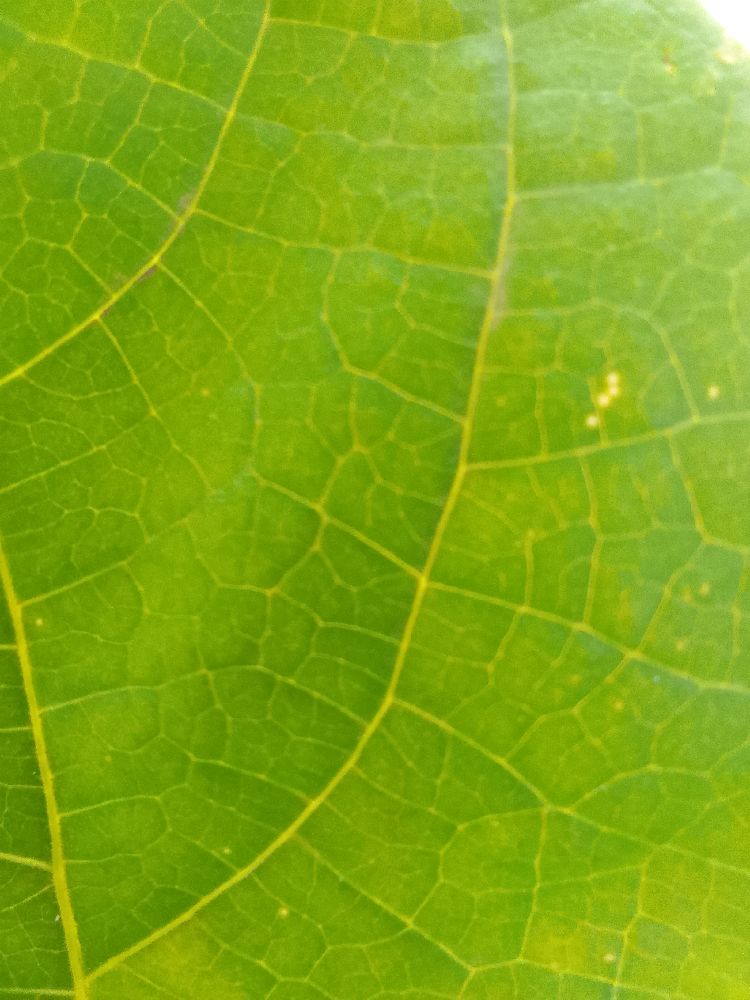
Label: healthy